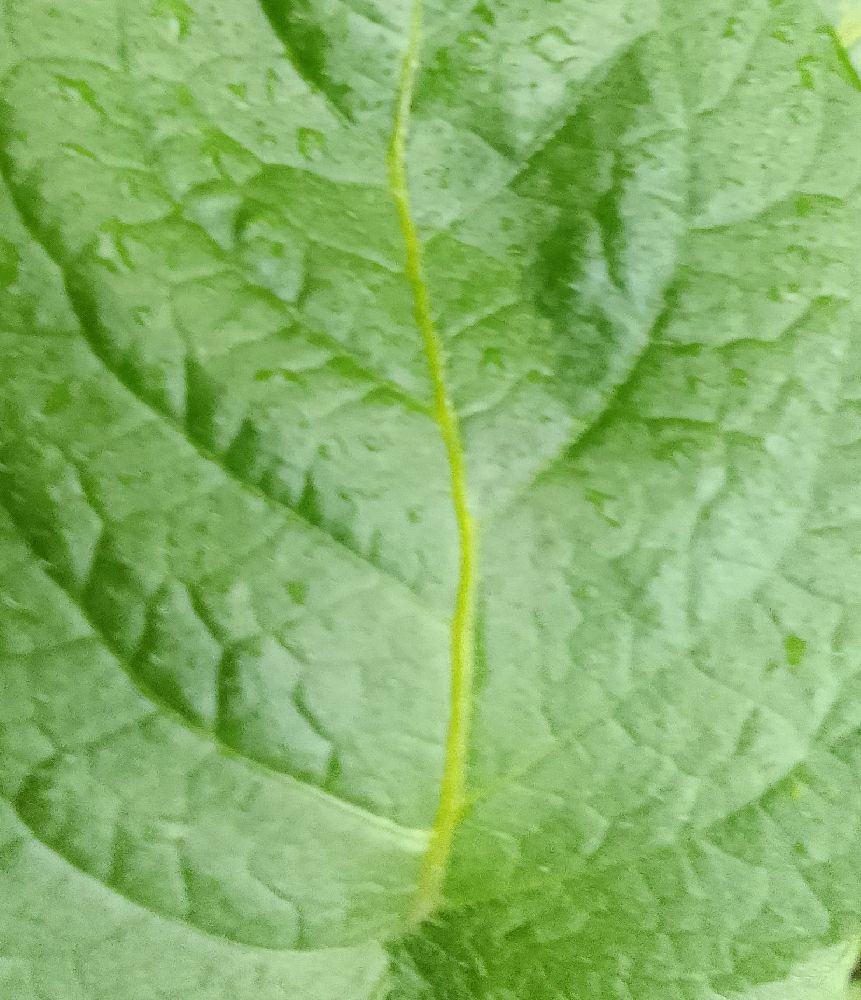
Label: Healthy